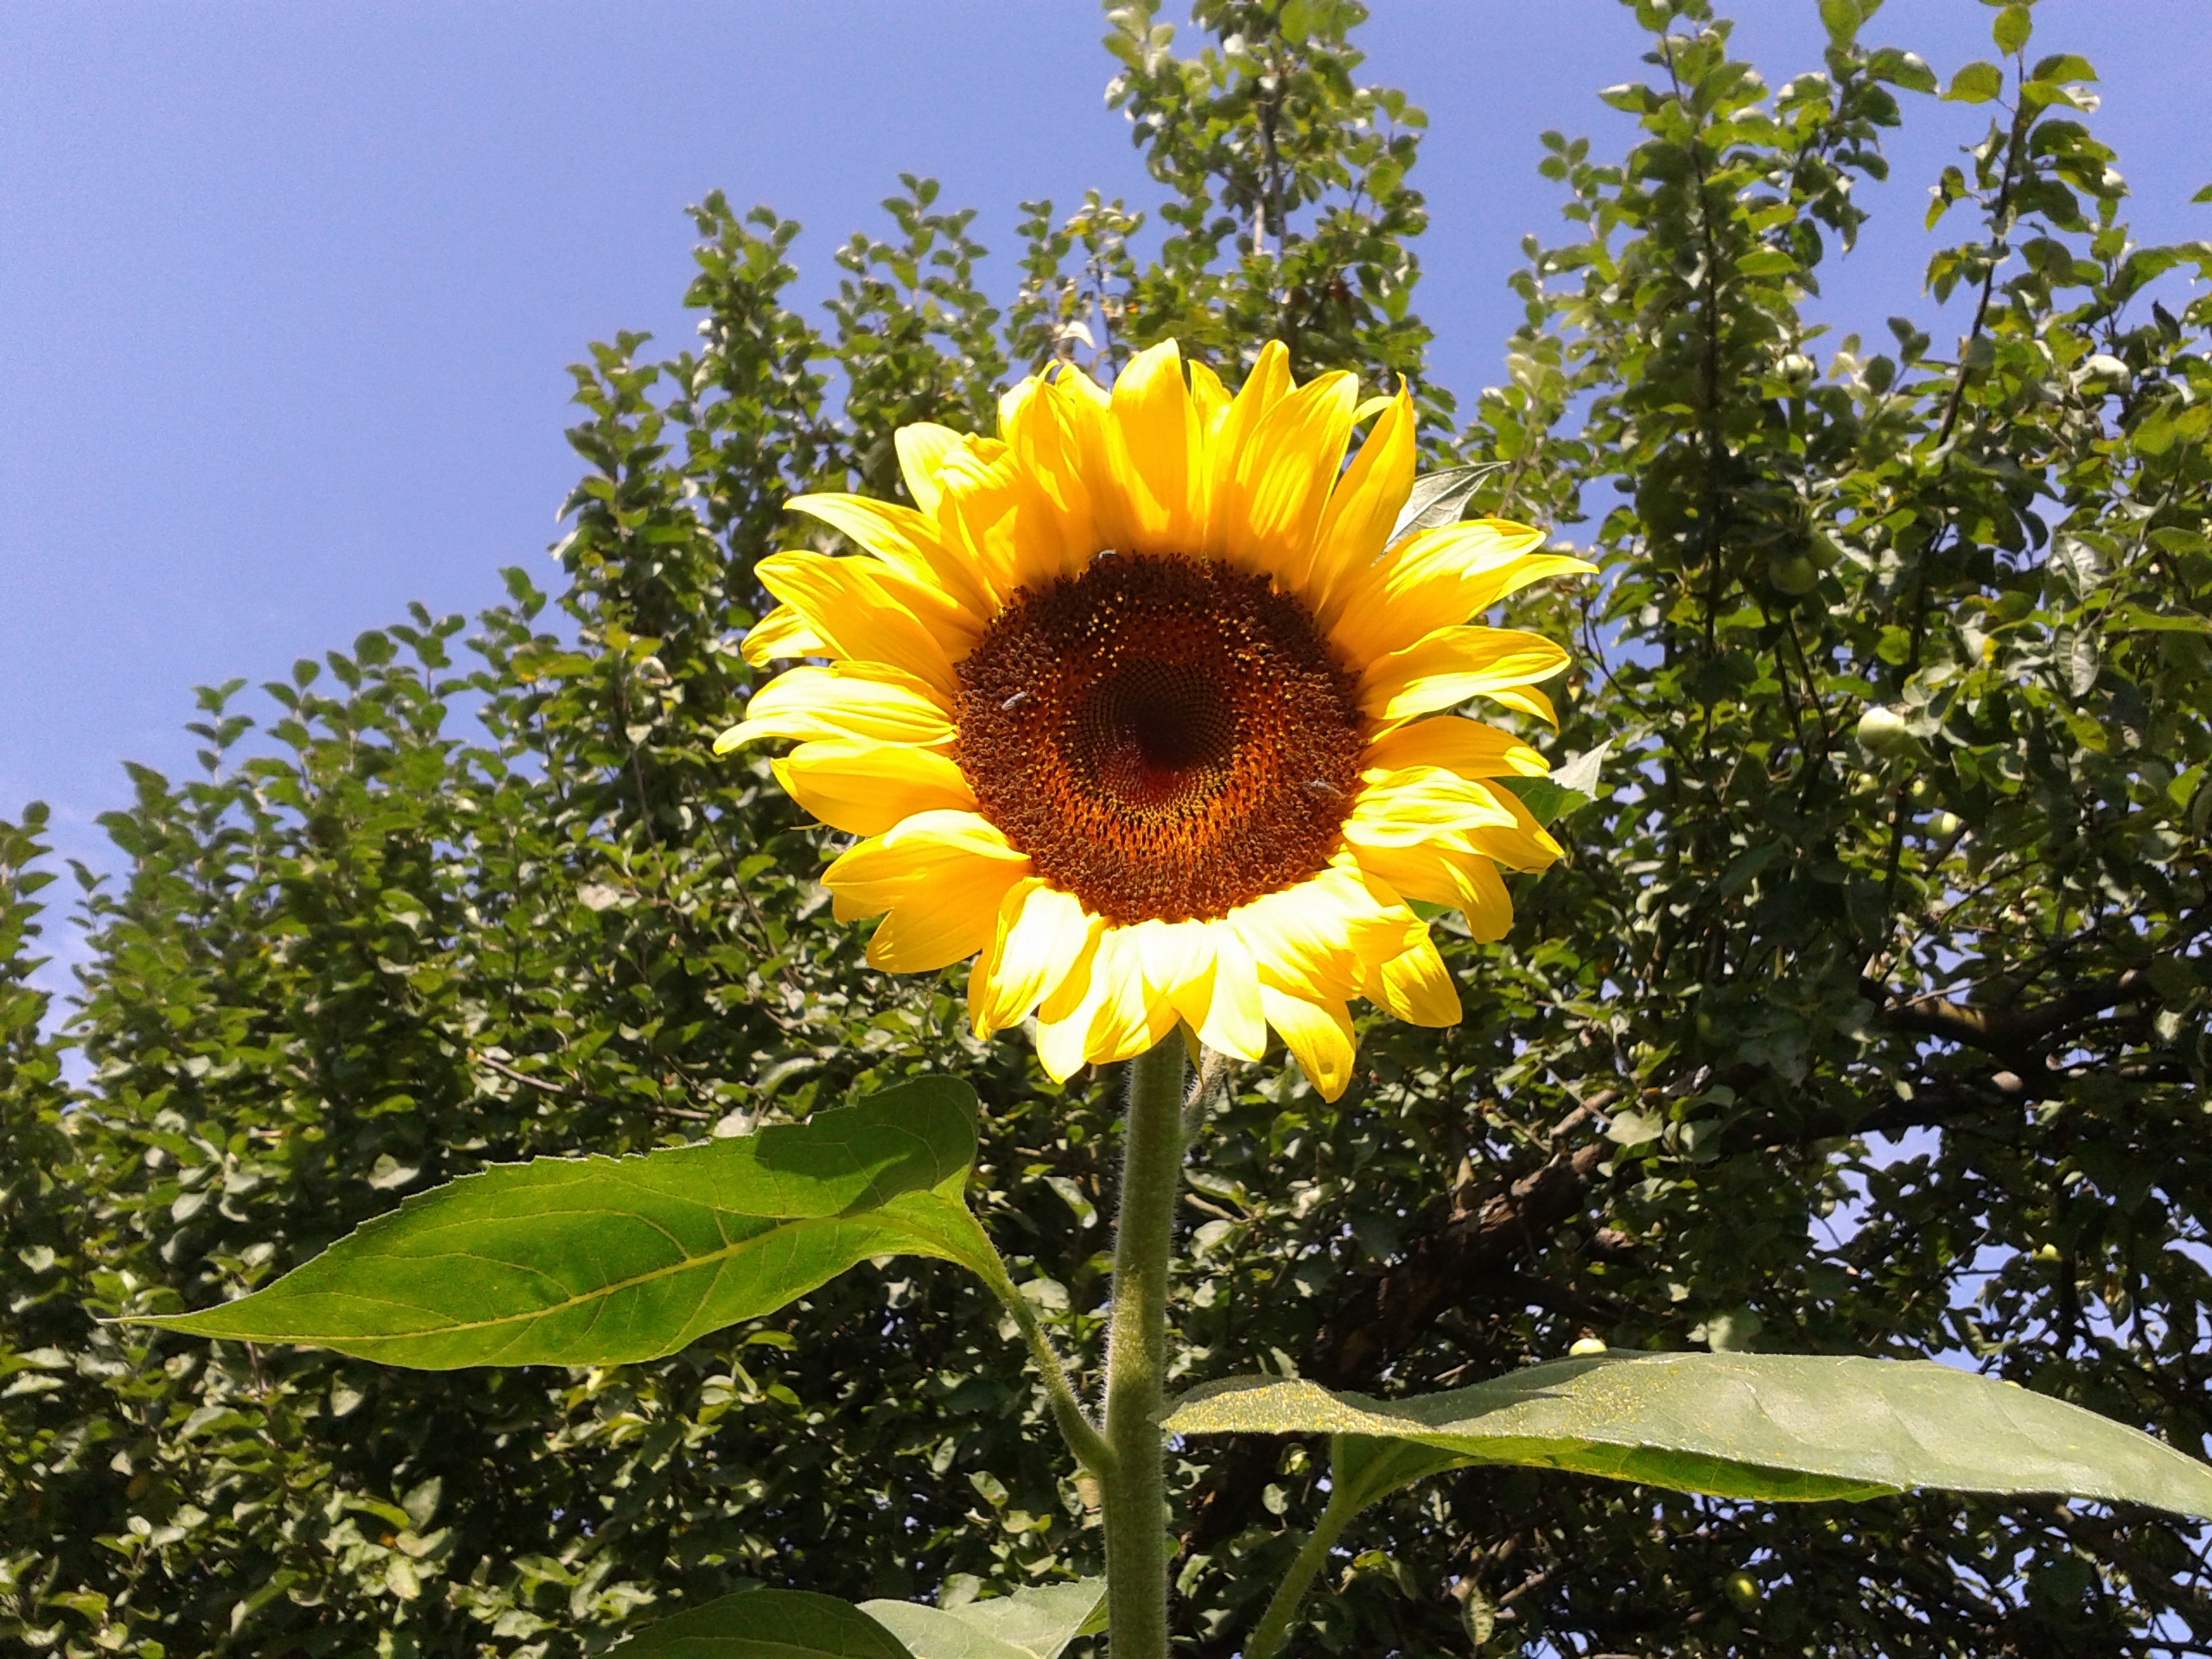
nature, plant, field, flower, produce, botany, flora, sunflower, sun flower, flowering plant, daisy family, asterales, sunflower seed, annual plant, land plant